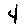
Label: 4